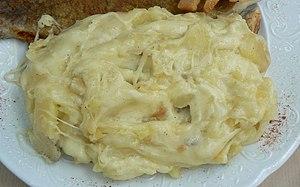
La truffade est un plat originaire d'Auvergne et plus précisément des monts du Cantal. Ce plat à base de pommes de terre et de tomme de Cantal ou de Salers est servi avec une salade verte d'hiver. Il est souvent accompagné d'un jambon fermier.
L'Auvergne est une région culturelle et historique de France située au cœur du Massif central.
La cuisine occitane est une cuisine diversifiée qui a des traits caractéristiques de la cuisine méditerranéenne, mais se différencie des cuisines catalane et italienne. En raison de la taille de l'Occitanie et la grande variété de ses terroirs, allant des Pyrénées aux Alpes, de la côte méditerranéenne au Massif central qu'elle englobe majoritairement, c'est une cuisine très variée mais, au-delà de la traditionnelle partition entre l'usage de la graisse de canard au sud ouest et de l'huile d'olive au sud-est, il existe un certain nombre de traits communs à l'ensemble de ce territoire et l'opposant parfois nettement au reste de la France.
De très nombreux mets à base de pommes de terre sont préparés dans les diverses cultures. La pomme de terre, qui est l'un des principaux aliments de base de l'humanité, est largement consommée dans tous les pays du monde, et s'apprête en outre de façons très variées.